Adolf Hitler's rise to power

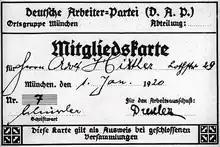
Hitler's membership card for the German Workers' Party (DAP)

During the 12 September 1919 meeting, Hitler took umbrage with comments made by an audience member that were directed against Gottfried Feder, the speaker, a crank economist with whom Hitler was acquainted due to a lecture Feder delivered in an army "education" course. The audience member (in "Mein Kampf", Hitler disparagingly referred to him as the "professor") asserted that Bavaria should be wholly independent from Germany and should secede from Germany and unite with Austria to form a new South German nation. The volatile Hitler arose and scolded the man, eventually causing him to leave the meeting before its adjournment.